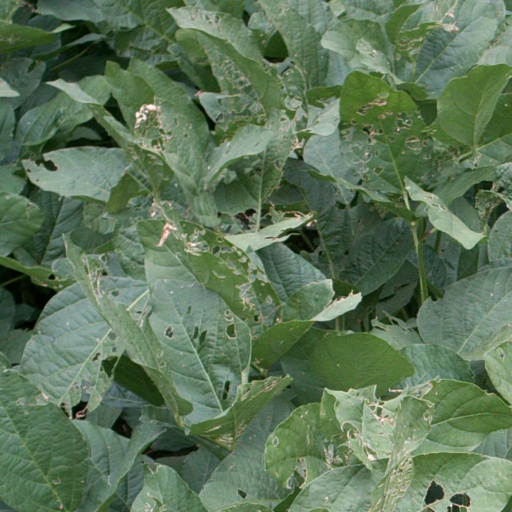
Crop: soybean